Saul Swimmer

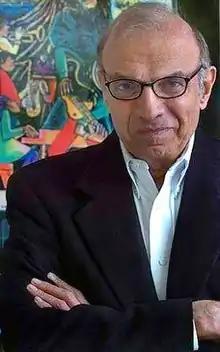
Swimmer in MobileVision promotional image

Saul Swimmer (April 25, 1936 – March 3, 2007) was an American documentary film director and producer best known for the movie "The Concert for Bangladesh" (1972), the George Harrison-led Madison Square Garden show that was one of the first all-star benefits in rock music. He was also a co-producer of The Beatles' 1970 documentary "Let It Be".